Veronica Sobukwe

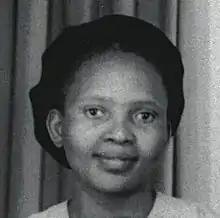

Zondeni Veronica Sobukwe OLS (27 July 1927 – 15 August 2018) was a South African nurse who played an integral role in the Defiance Campaign. Her husband, Robert Sobukwe, was a prominent political dissident. Her family was constantly harassed by the police.